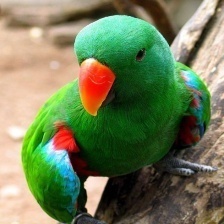
Species: ALEXANDRINE PARAKEET
Scientific name: PSITTACULA EUPATRIA